Acacia adunca

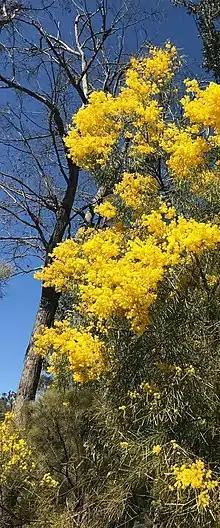
Habit

Acacia adunca, commonly known as Wallangarra wattle or cascade wattle, is a species of flowering plant in the family Fabaceae and is endemic to eastern Australia. It is an erect, bushy shrub or tree with narrowly linear phyllodes, racemes of spherical bright golden flowers, and leathery pods.